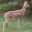
Label: deer